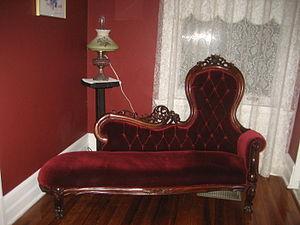
Méridienne avec dossier capitonné, Bernheimer House, Port Gibson, Mississippi